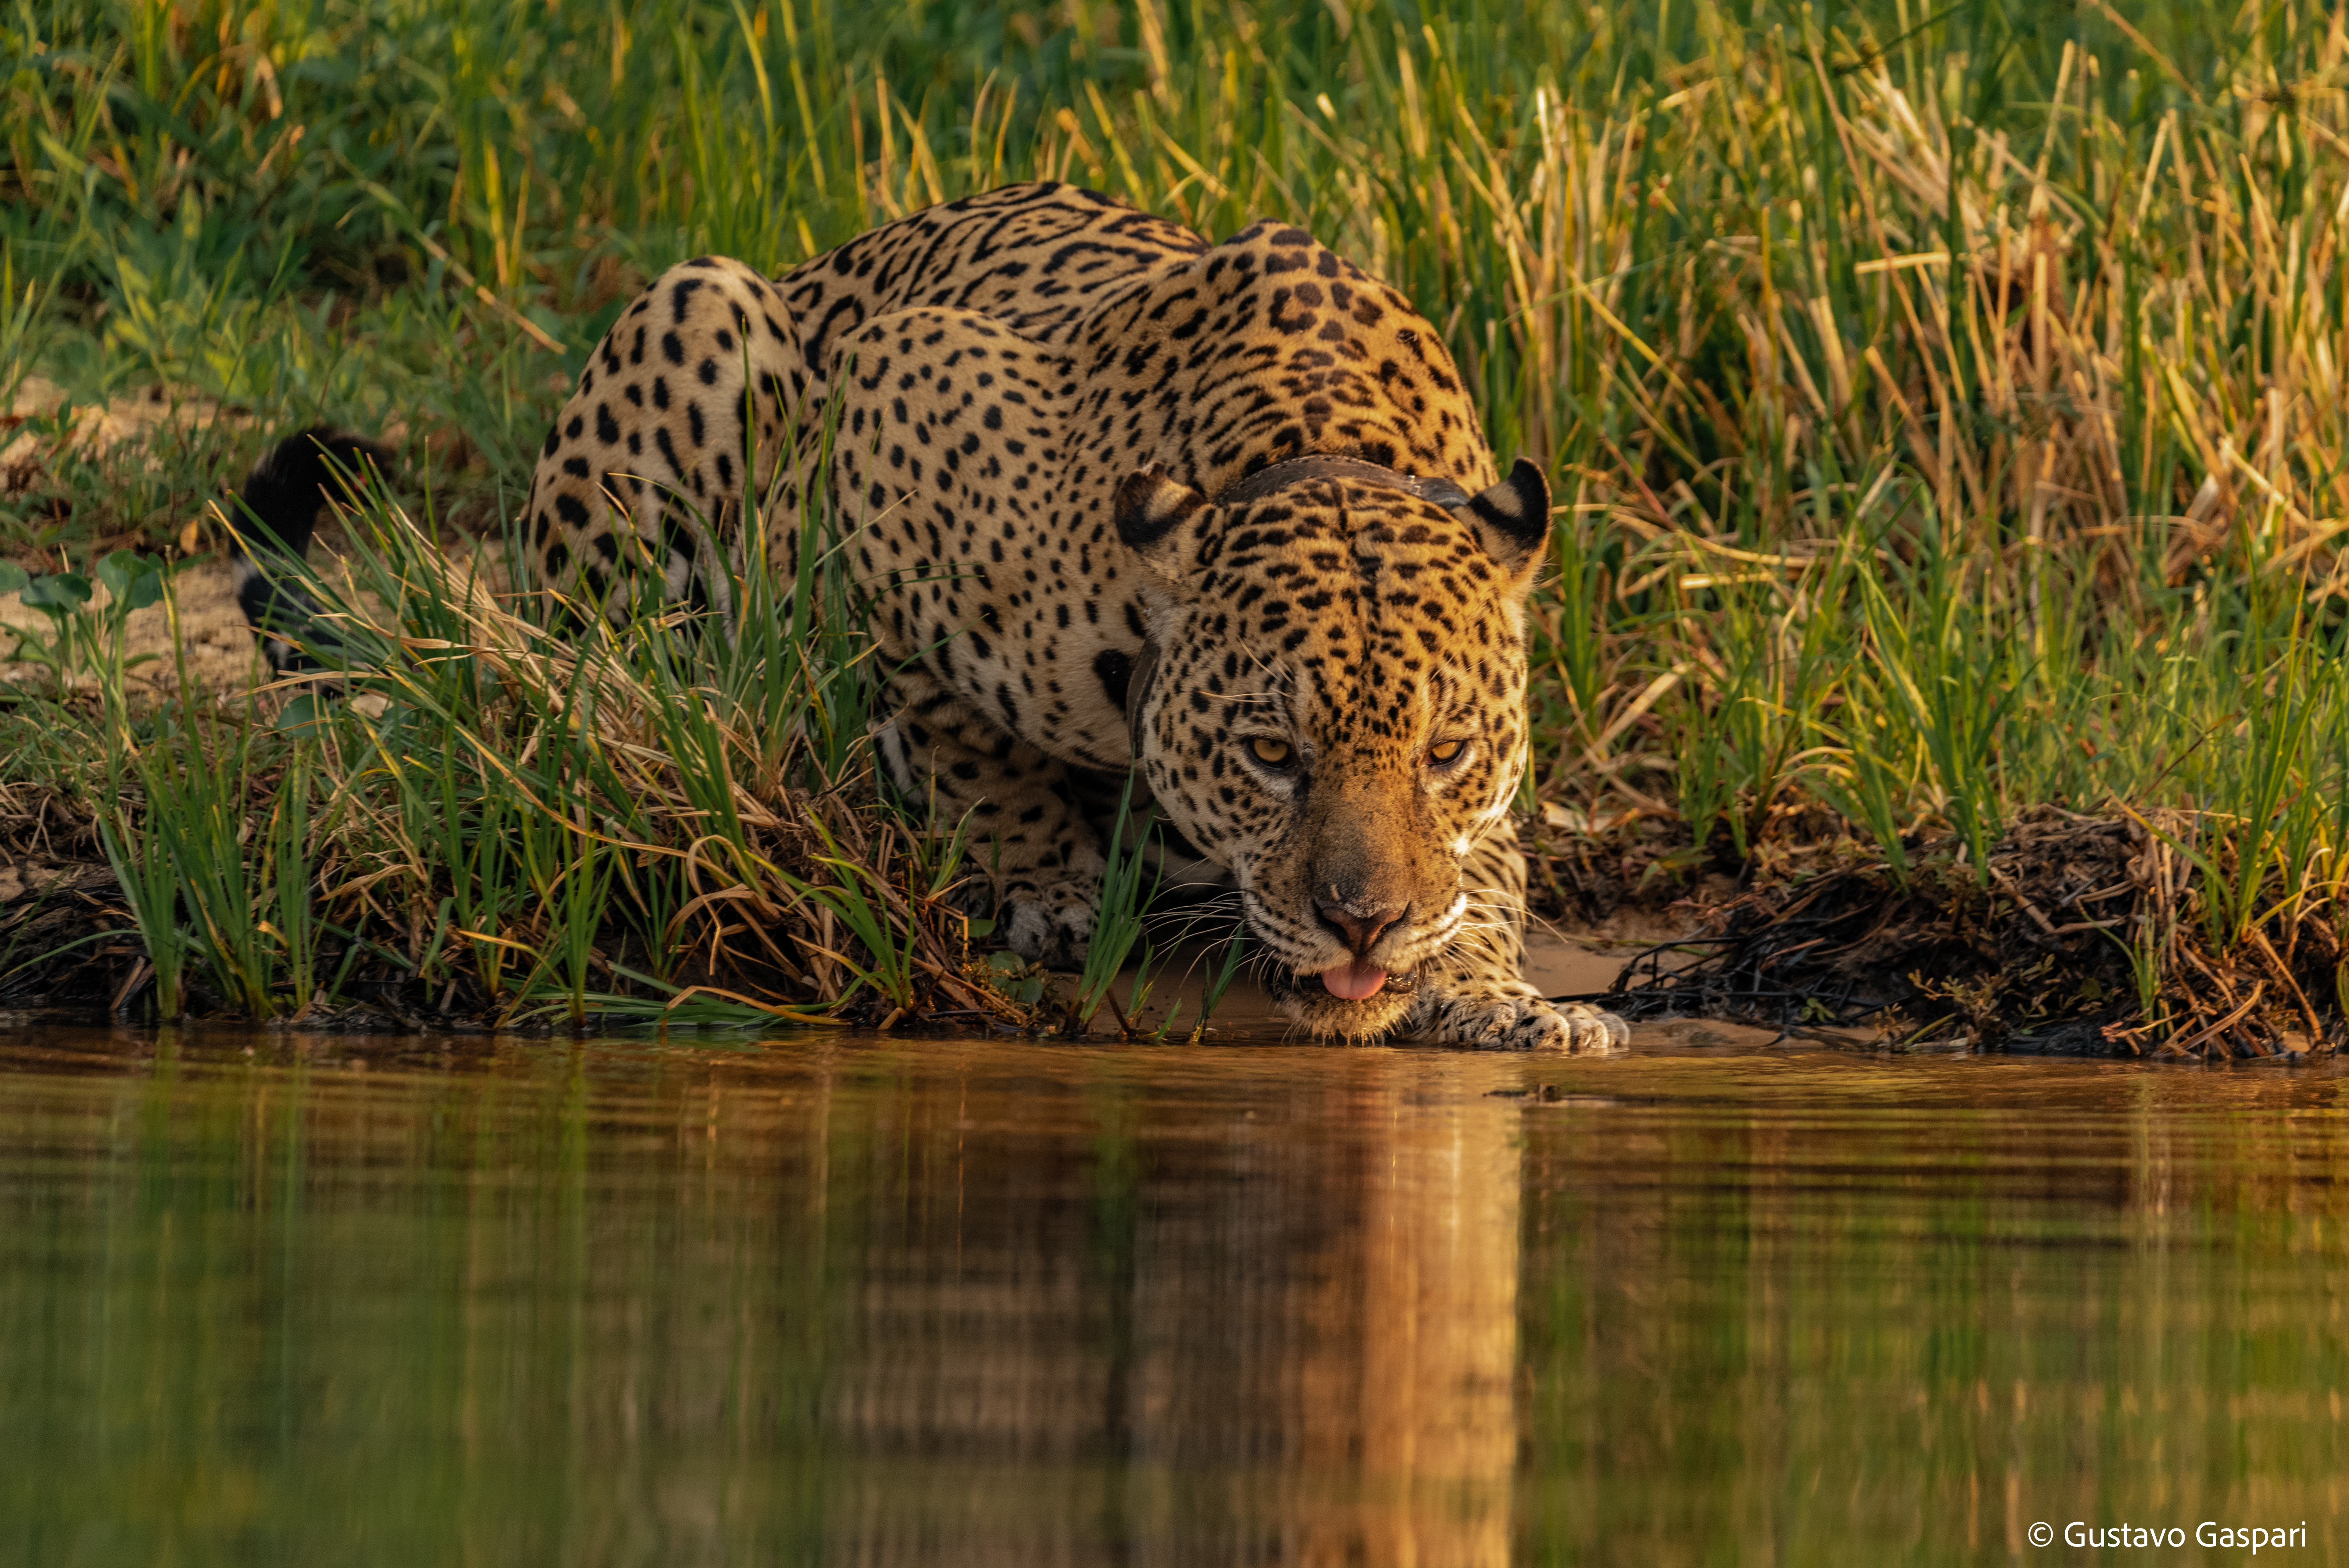
Jaguar: Ousado